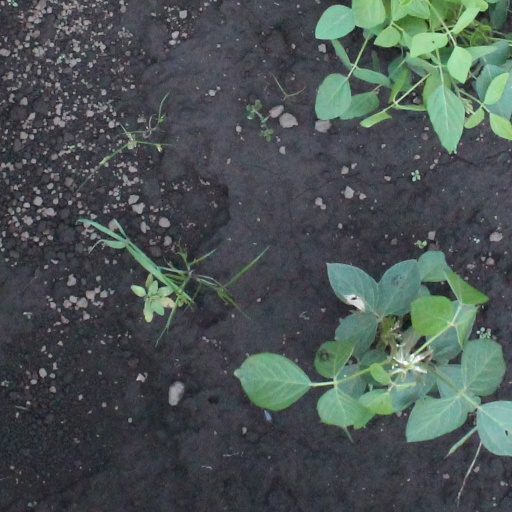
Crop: soybean